Erasmo Ramirez (left-handed pitcher)

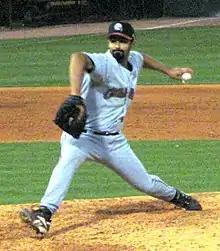
Ramirez with the Oklahoma RedHawks in 2006

Erasmo Ramirez (born April 29, 1976) is an American former professional baseball relief pitcher. He played in Major League Baseball (MLB) for the Texas Rangers, Oakland Athletics, and Florida Marlins.